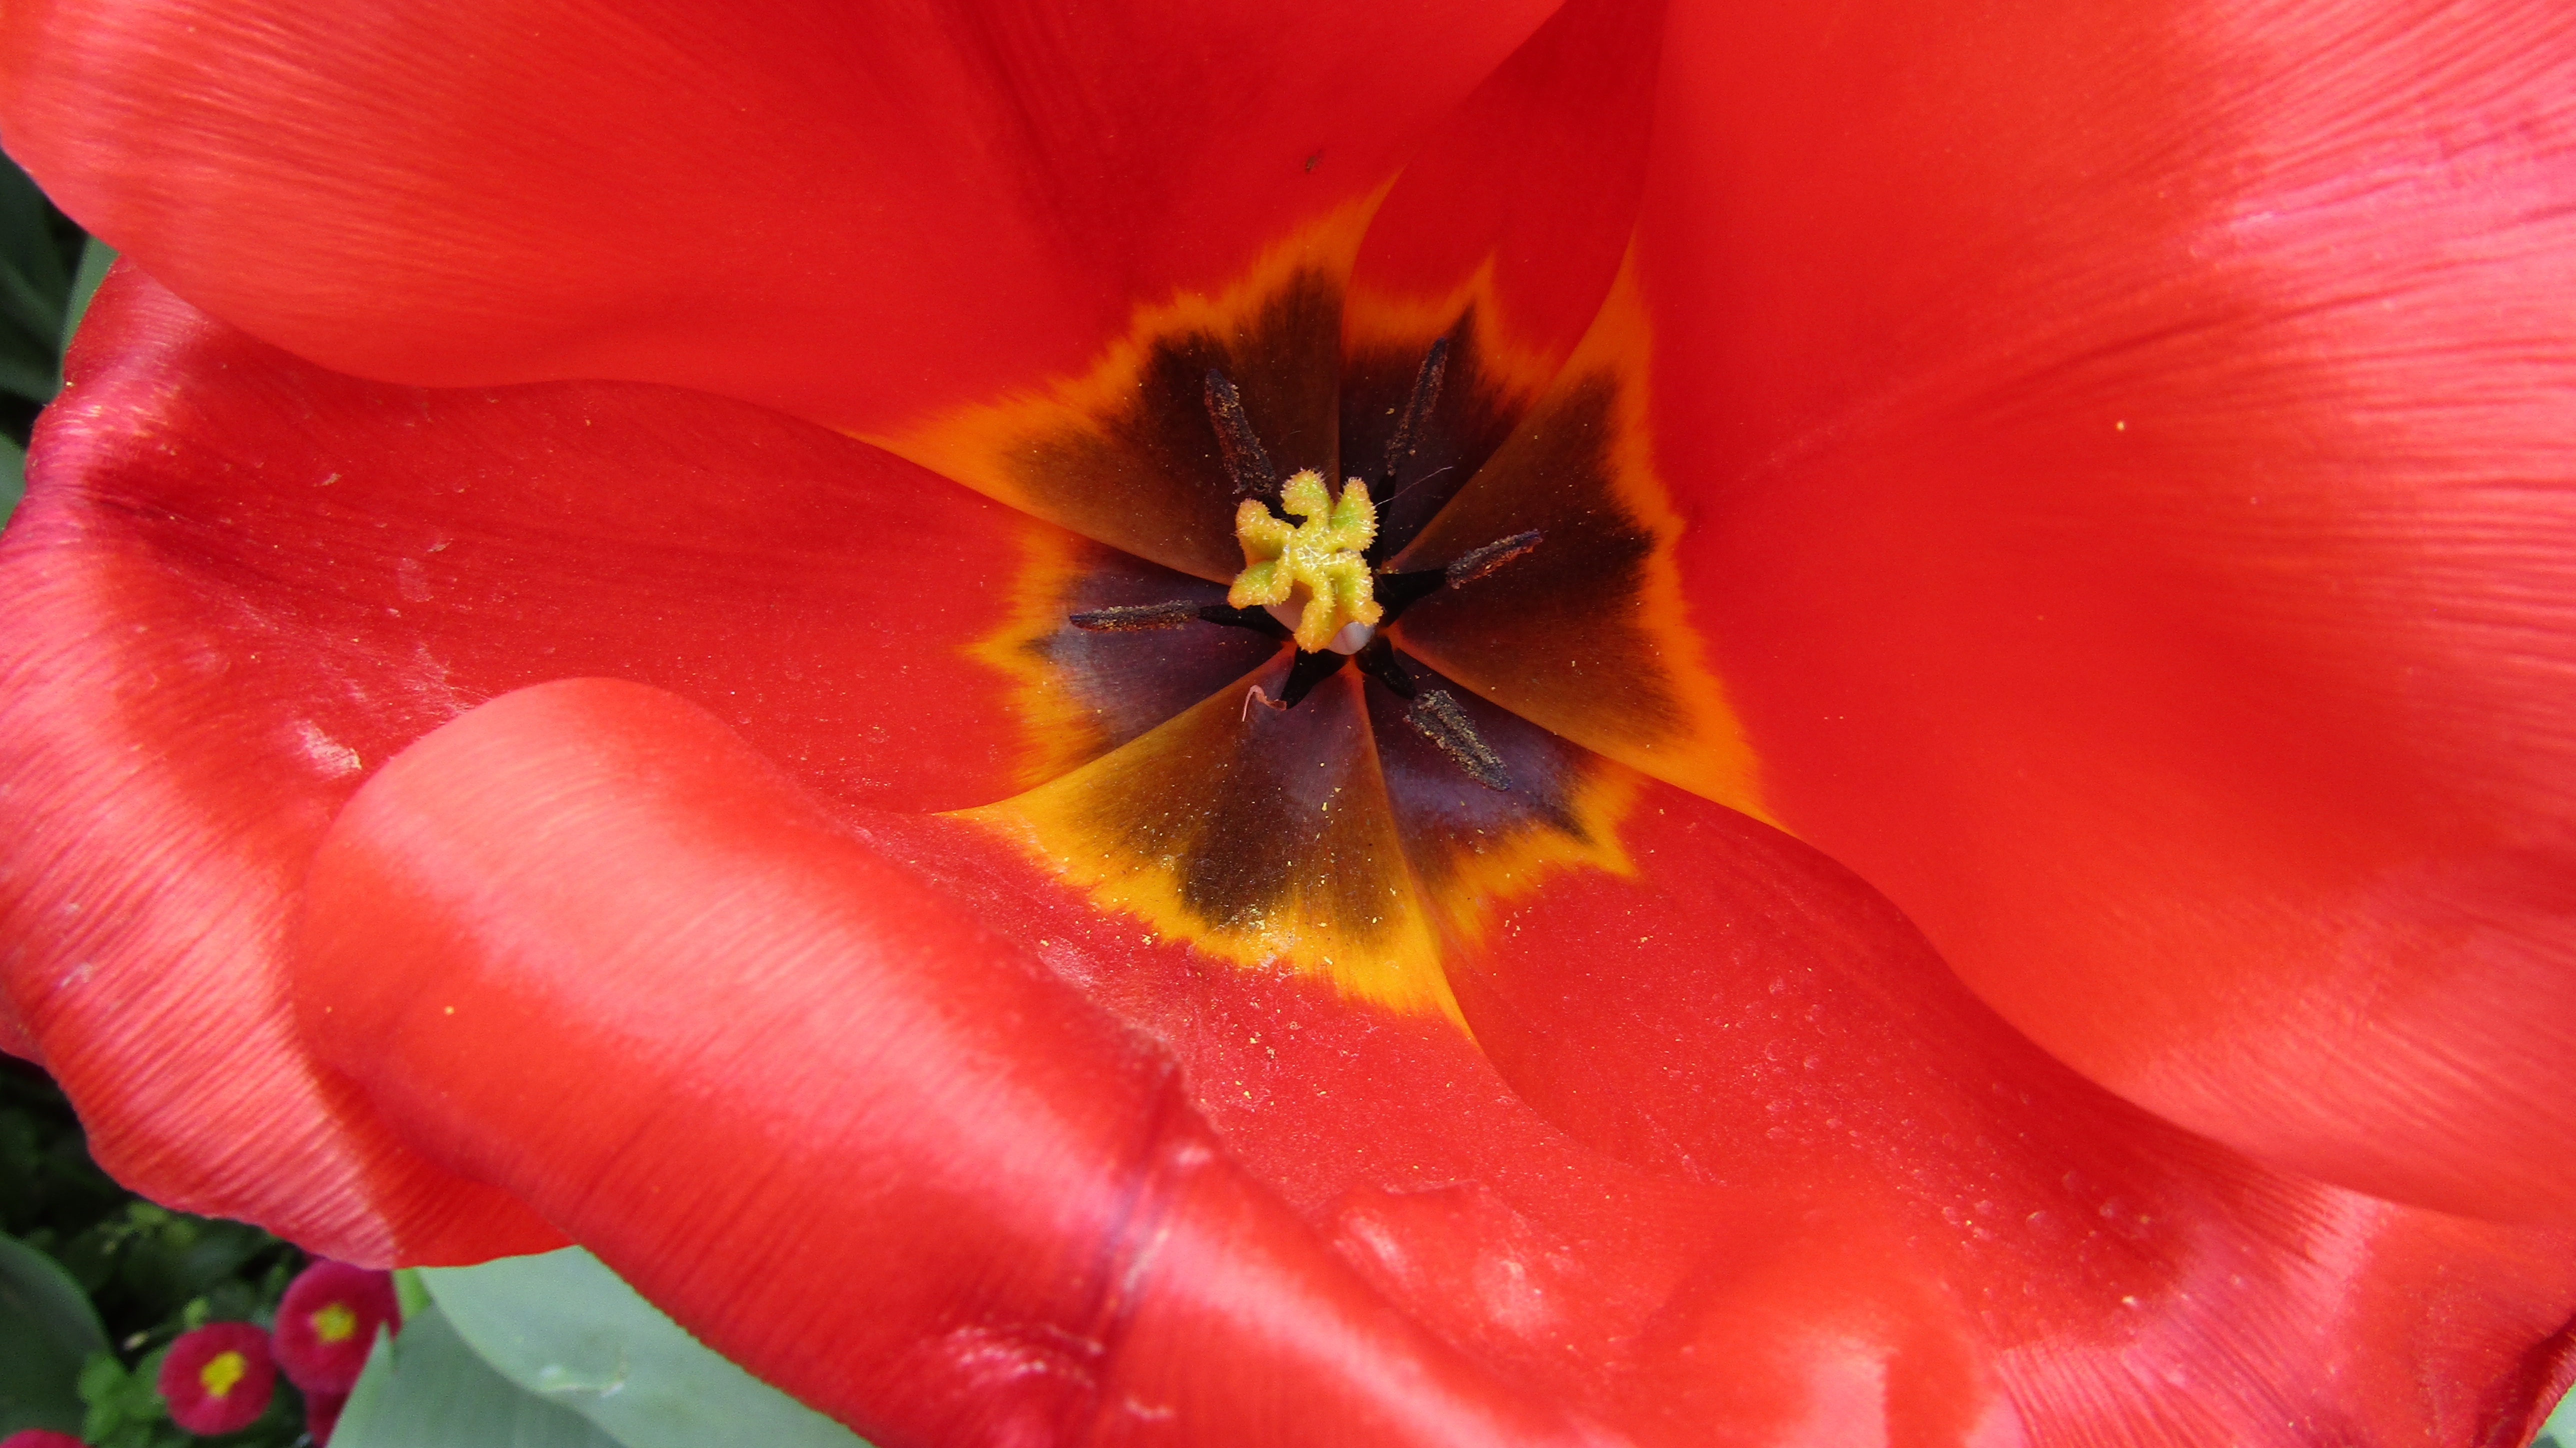
nature, plant, photography, flower, petal, tulip, red, garden, flora, flowers, close up, petals, beauty, elegant, network, macro photography, red flowers, flowering plant, desktop wallpaper, screen saver, red tulips, plant stem, land plant